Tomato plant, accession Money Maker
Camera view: bottom (45 deg); turntable rotation: 300 degrees
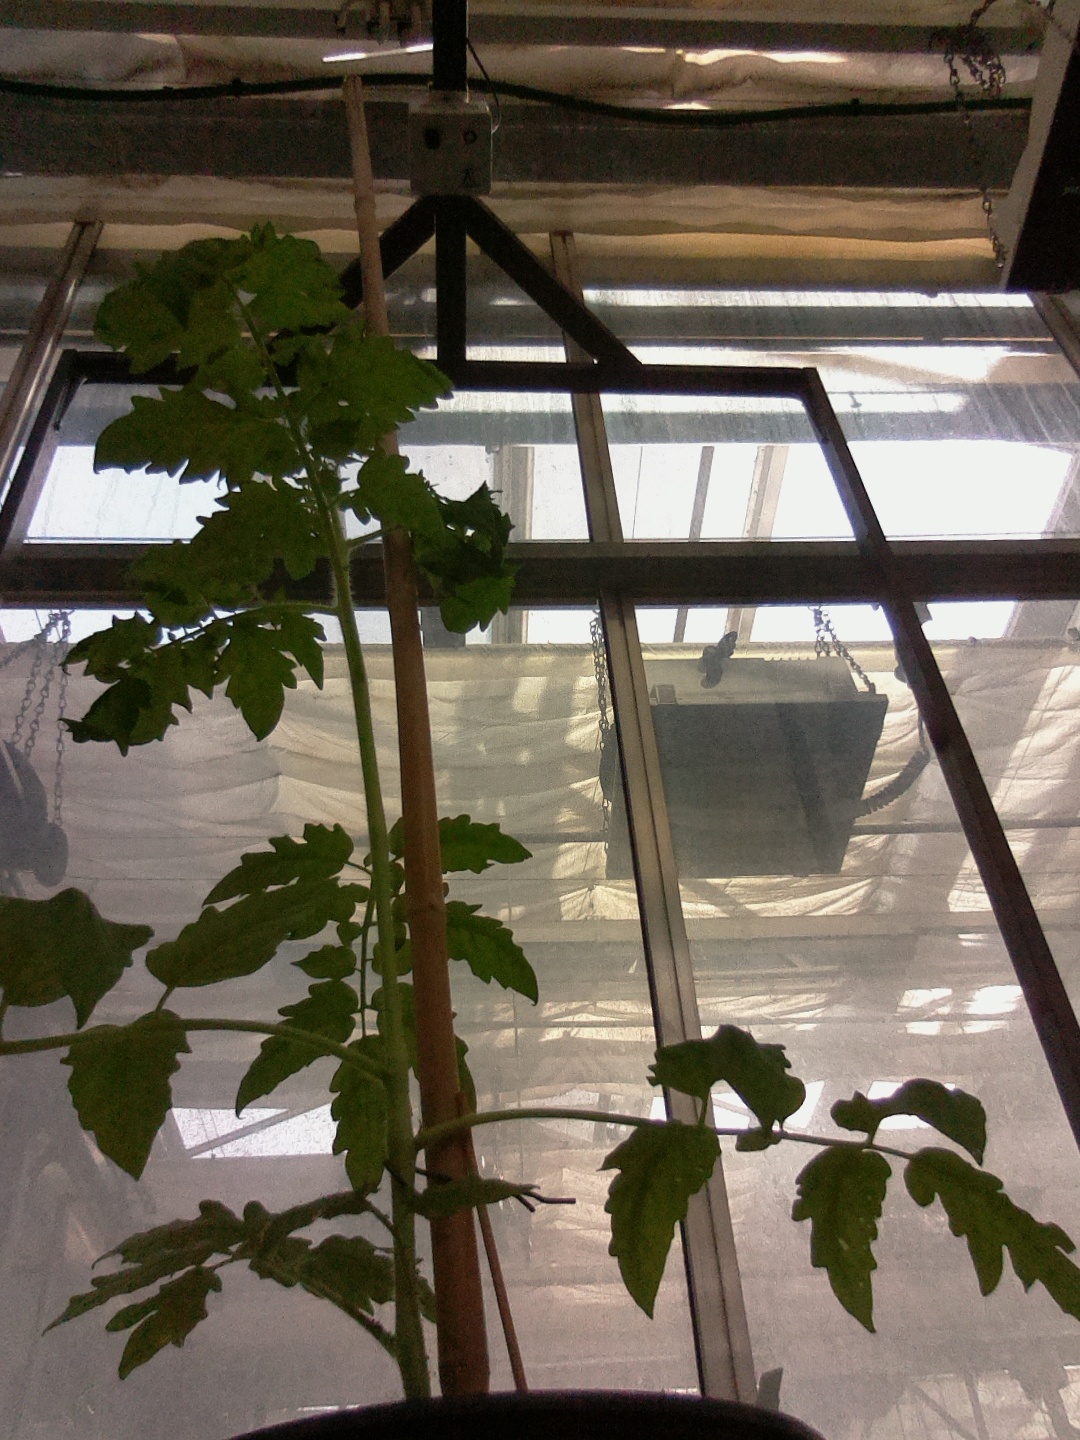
BBCH growth stage 14: 8 of true leaves visible